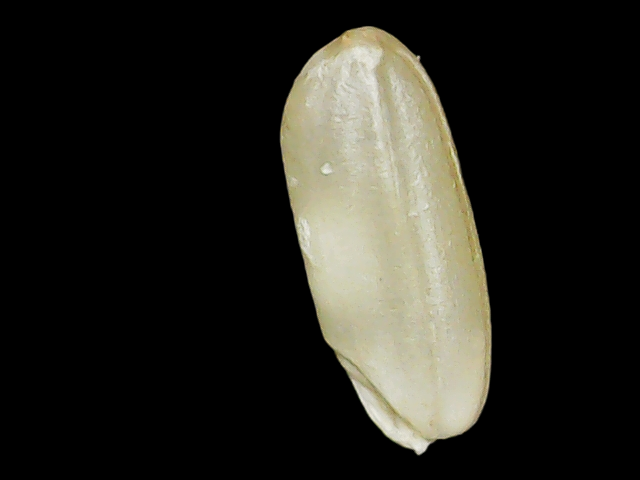
Rice variety: Binadhan23